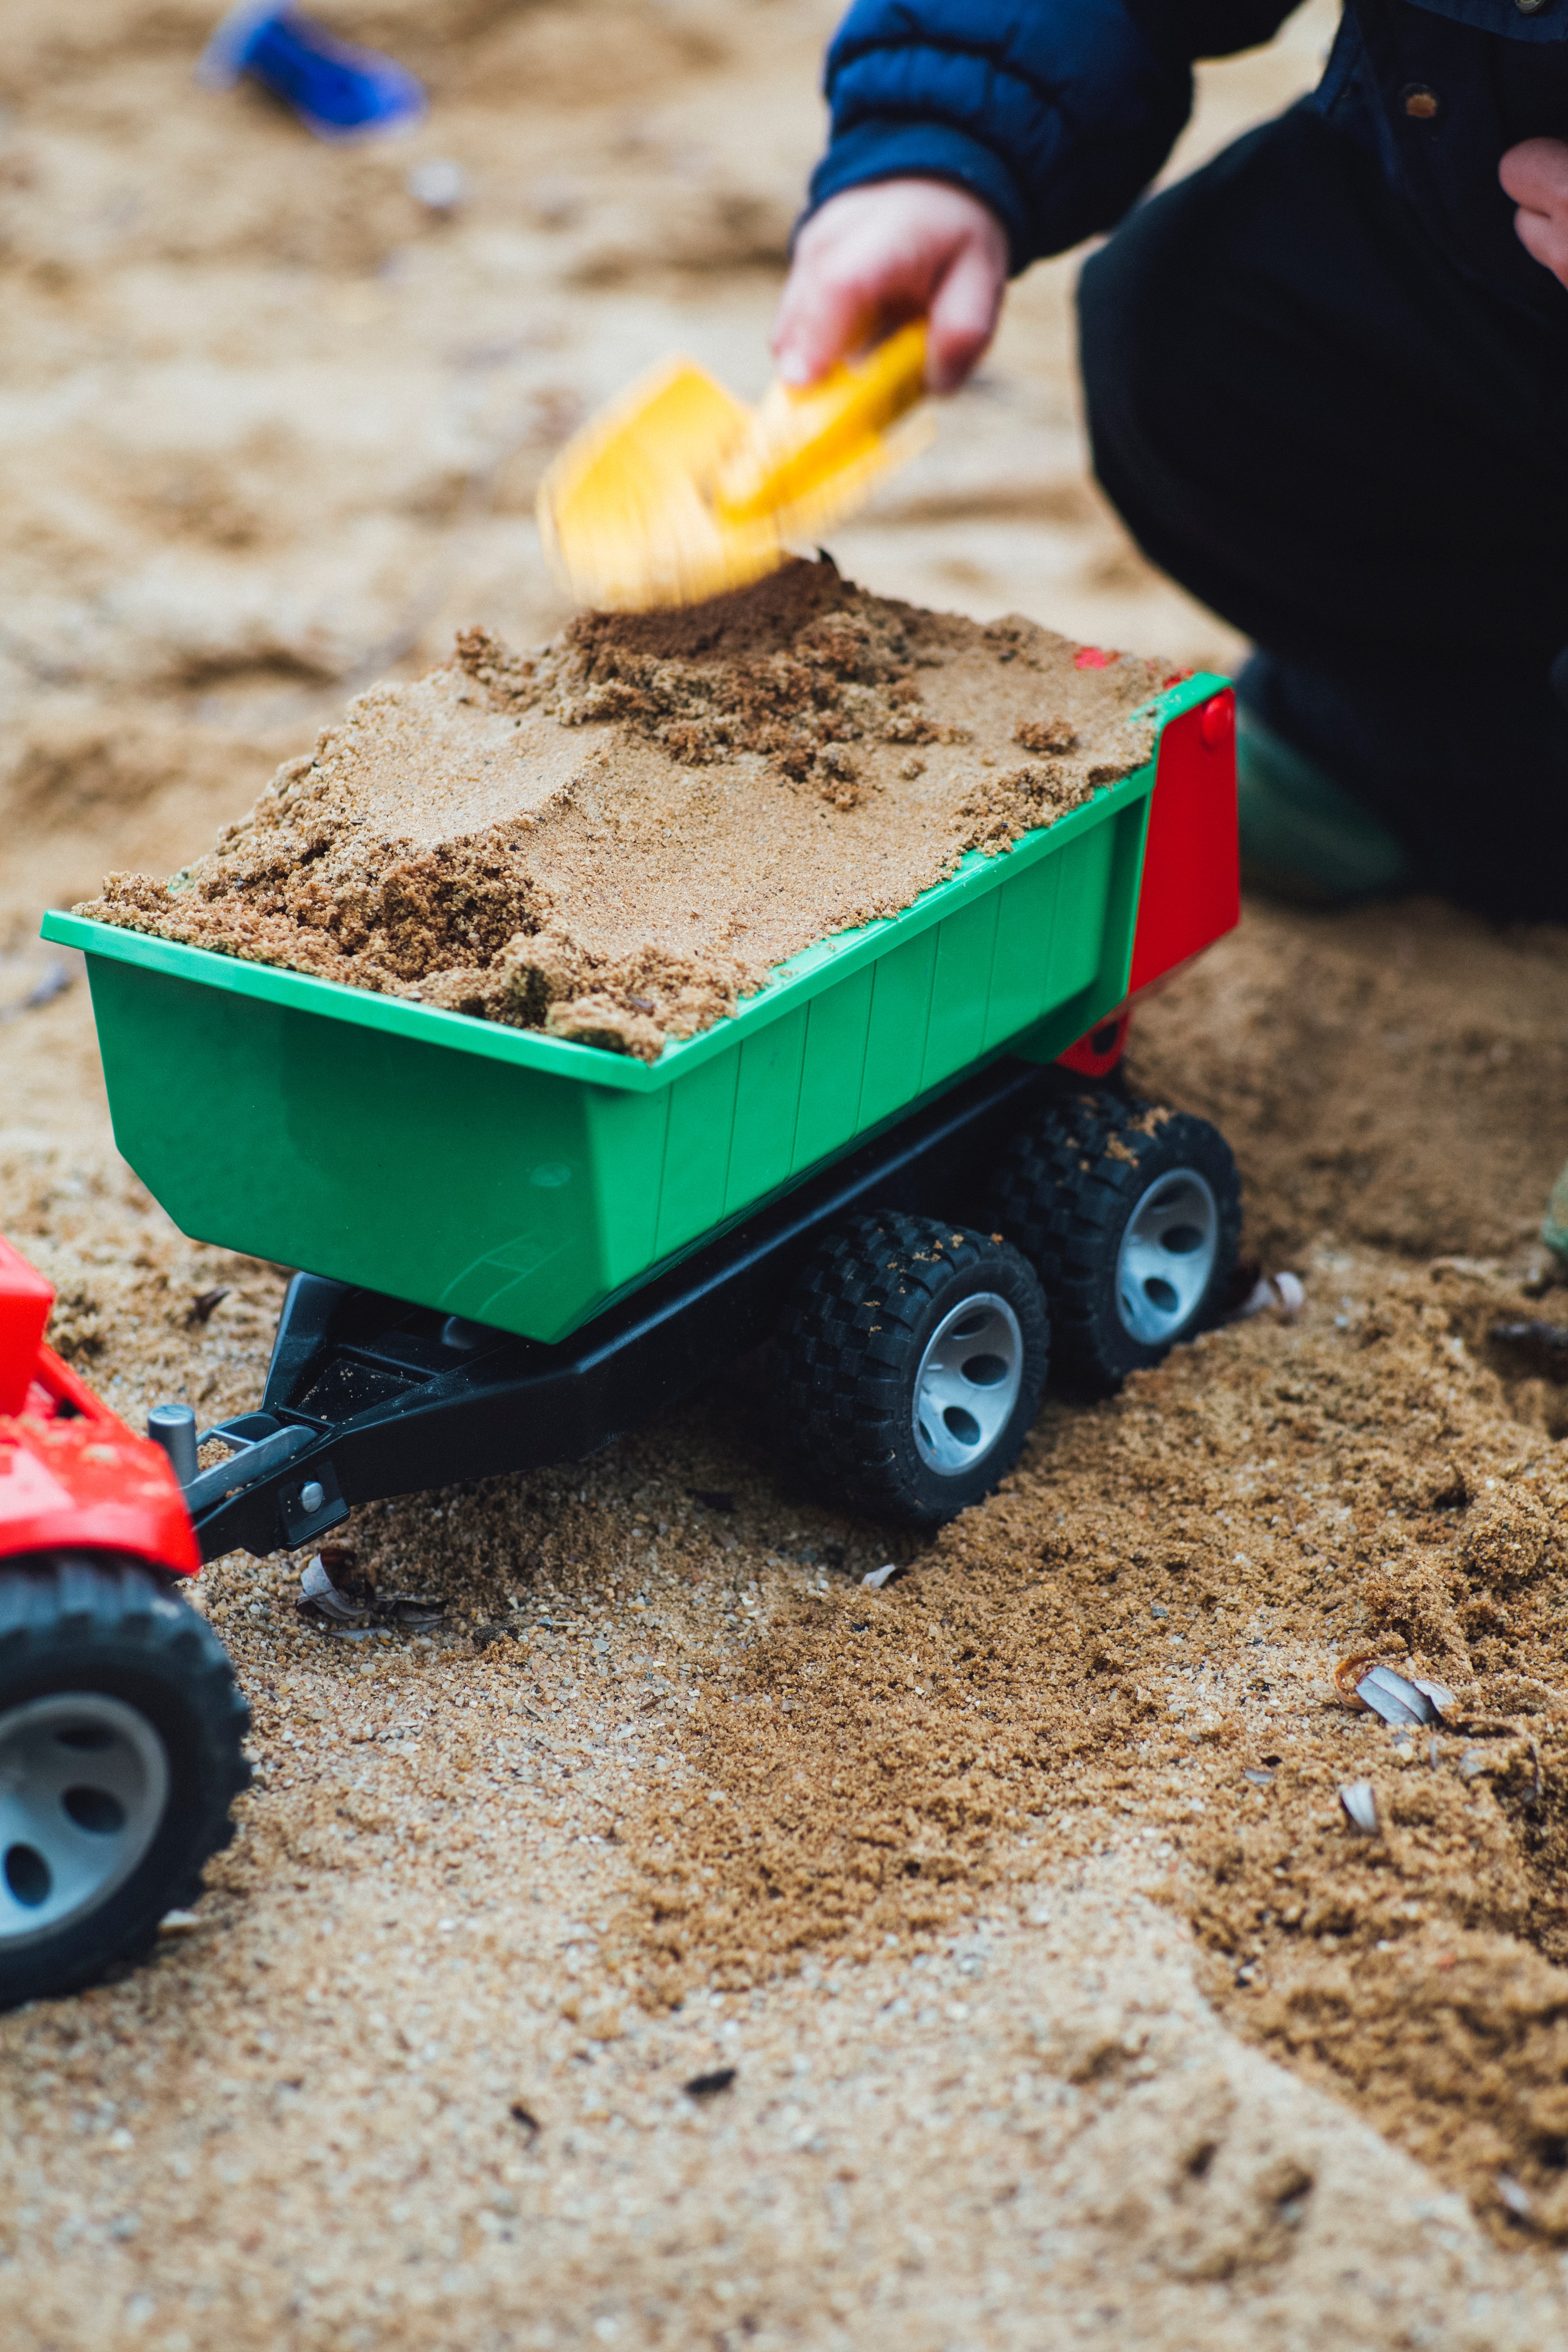
soil, vehicle, sandpit, sand, cart, toy, play